Scott Tolzien

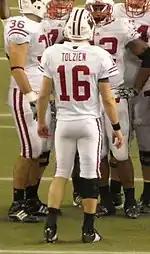
Tolzien huddles in 2009

The winner of a spring quarterback competition, Tolzien beat out starter Sherer in 2009. He set the Wisconsin record for completions in a single season, with 211, and passed for 2,705 yards. Under Tolzien's leadership, Wisconsin finished the season at 9–3. He threw a pair of interceptions that were returned for touchdowns in a loss at Ohio State and threw three interceptions against Iowa the following week. Despite this, Tolzien played well in games against Michigan, Minnesota, and Michigan State, and was named Big Ten Offensive Player of the Week for his efforts against Michigan State.